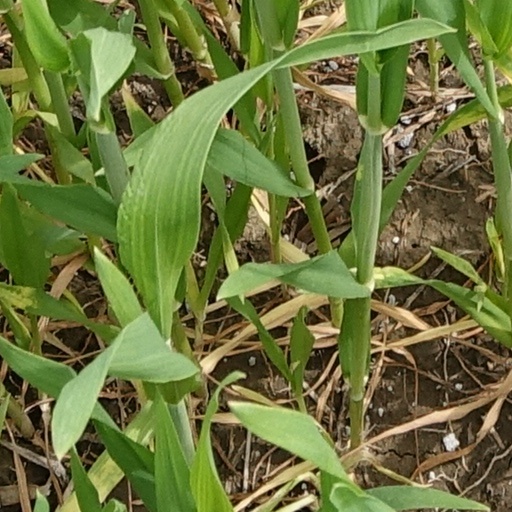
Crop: wheat